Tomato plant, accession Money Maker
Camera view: horizontal (90 deg, fisheye); turntable rotation: 240 degrees
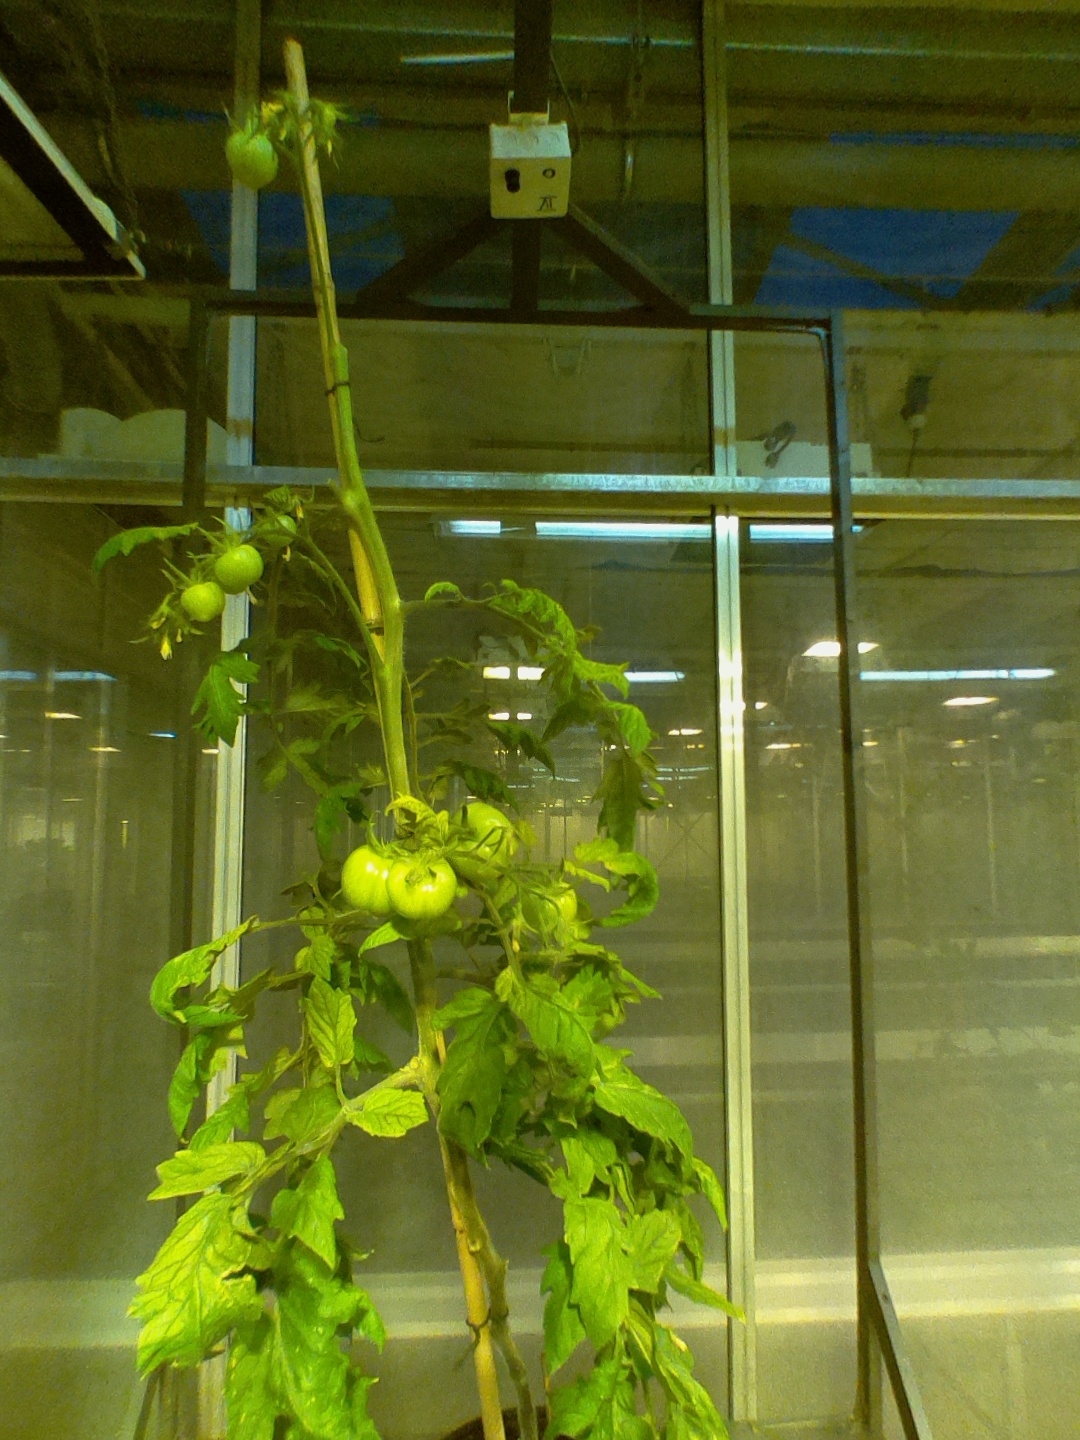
BBCH growth stage 79: 90% -100% of final fruit size